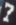
Number: 7